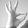
ASL letter: F